Kiowa

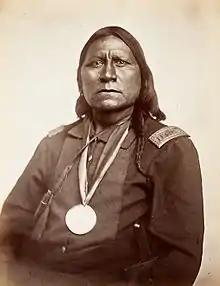
Satanta, Kiowa chief

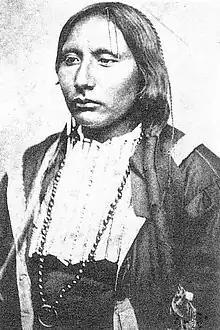
Big Tree, a Kiowa chief and warrior

Following A'date, famous Kiowa leaders were Dohäsan (Tauhawsin, Over-Hanging Butte, alias Little Mountain, alias Little Bluff); Satank (Set-ankea, Sitting Bear), Guipago (Gui-pah-gho, Lone Wolf The Elder, alias Guibayhawgu, Rescued From Wolves), Satanta (Set-tainte, White Bear), Tene-angopte (Kicking Bird), Zepko-ete (Big Bow), Set-imkia (Stumbling Bear), Manyi-ten (Woman's Heart), Napawat (No Mocassin), Mamanti (Walking-above), Tsen-tainte (White Horse), Ado-ete (Big Tree).